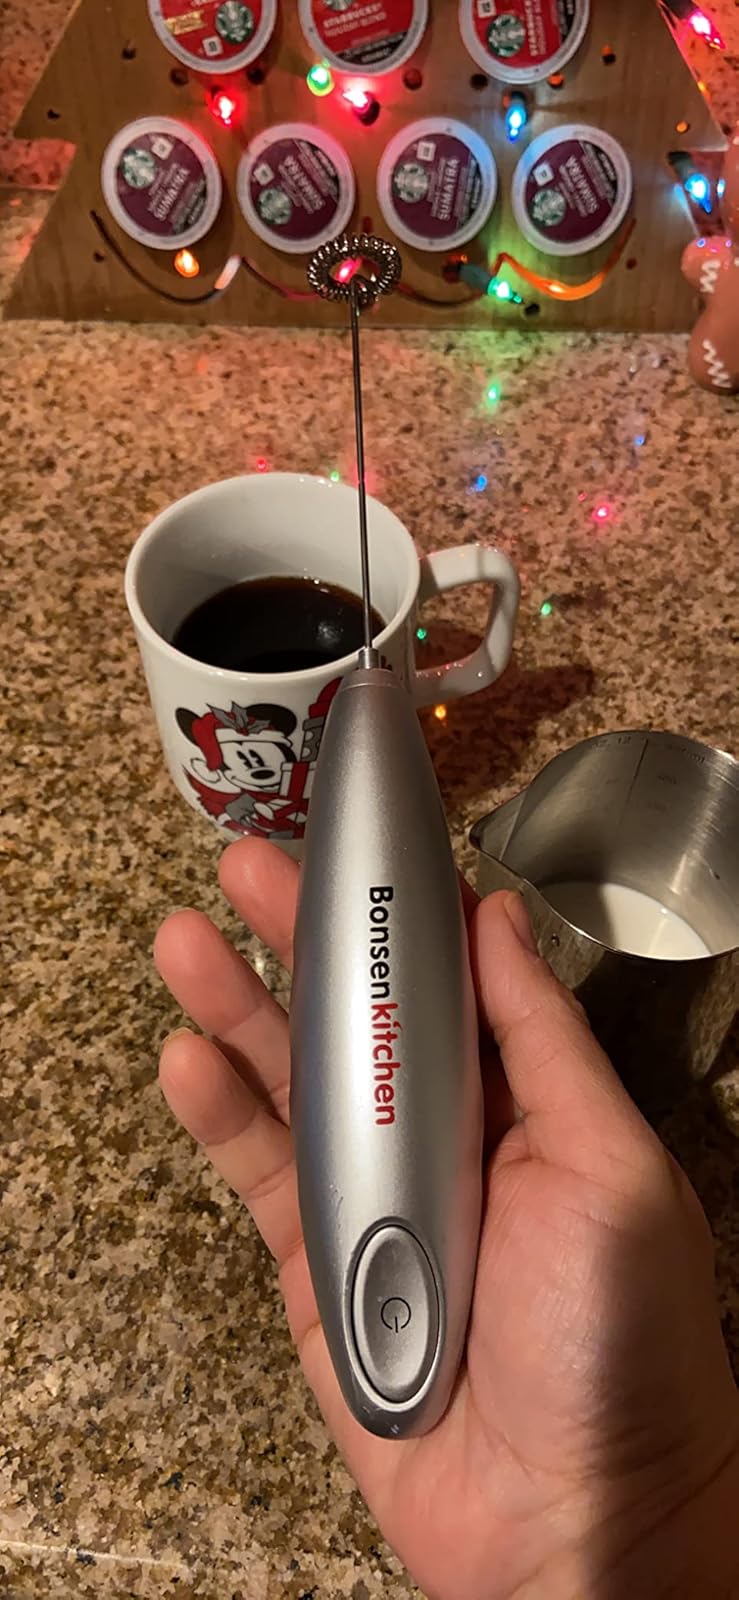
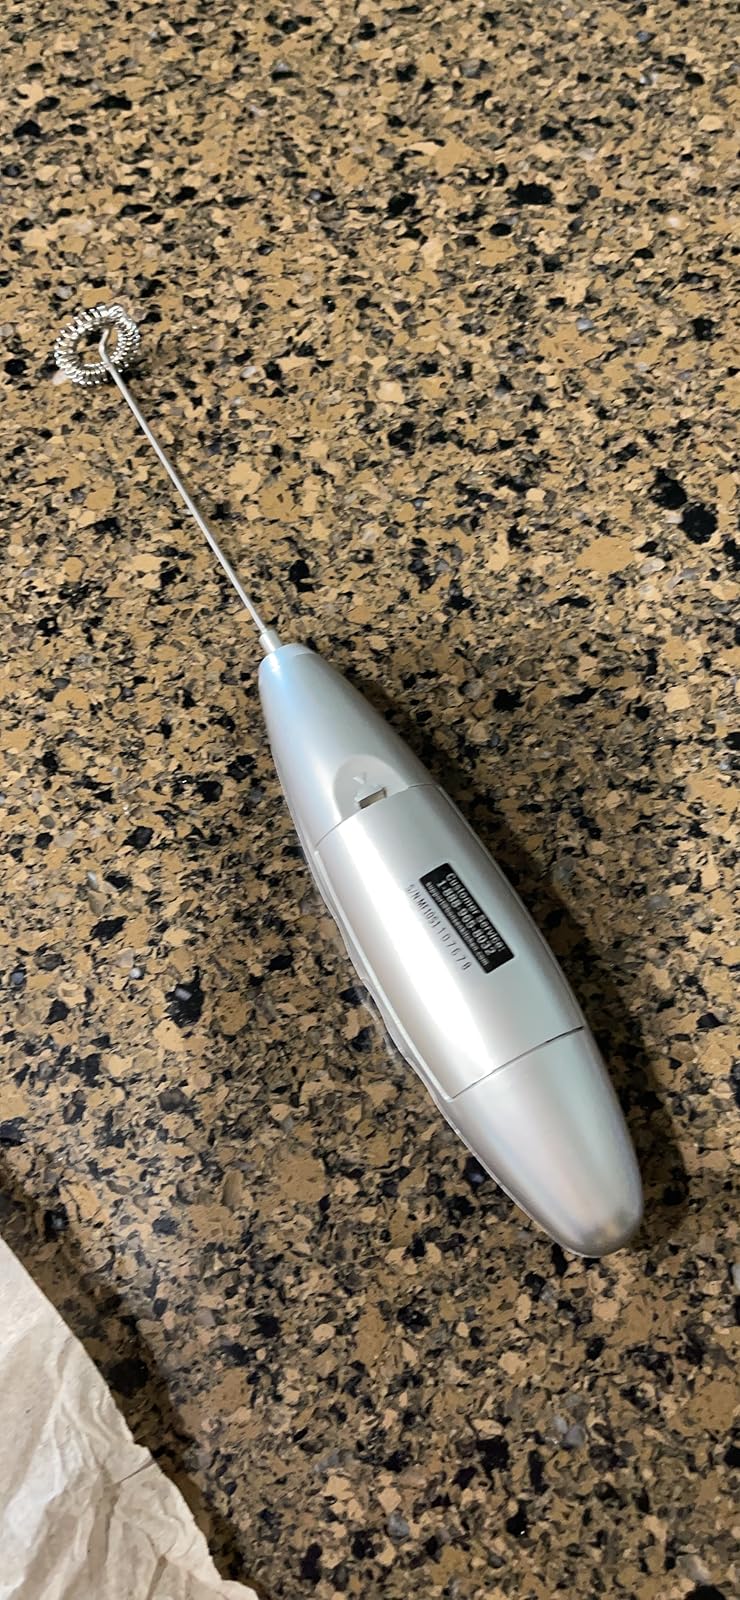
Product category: items_mixer
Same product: yes